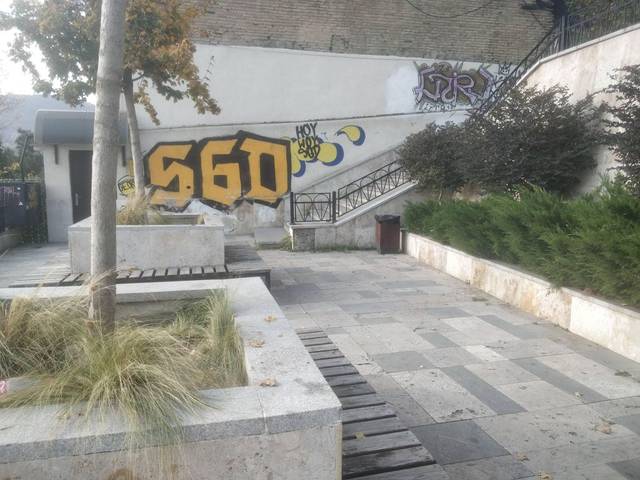
Region: Georgia
Coordinates: 41.689, 44.82